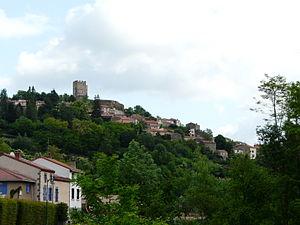
Le village de Montaigut-le-Blanc, Puy-de-Dôme, France.
Montaigut-le-Blanc est une commune française située dans le département du Puy-de-Dôme, en région Auvergne-Rhône-Alpes.